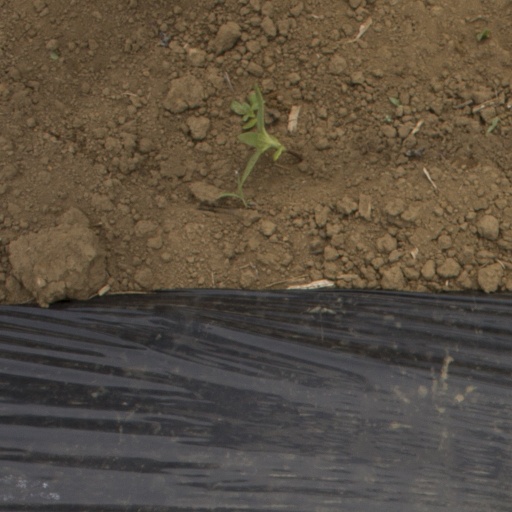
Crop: Jerusalem artichoke